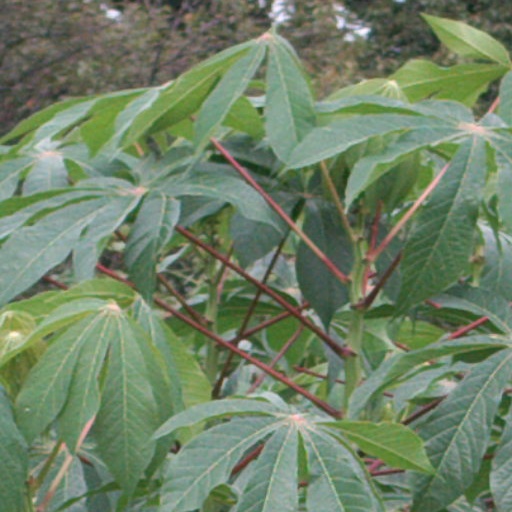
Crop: cassava